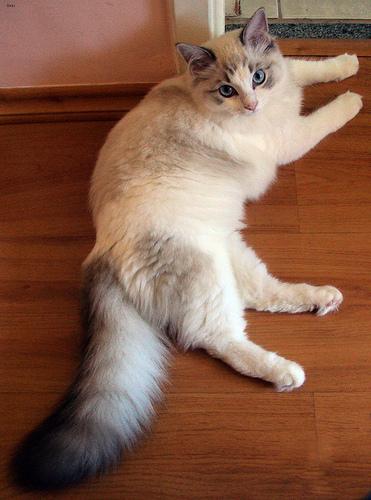
Breed: Ragdoll